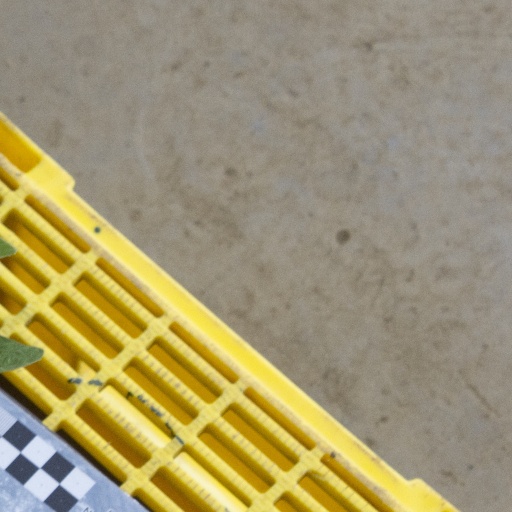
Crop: soybean